Bijeljina

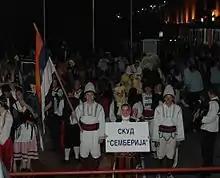
SKUD Semberija at the Semberija folk fest in Bijeljina 2006

Bijeljina holds an international folklore festival known as Semberija folk fest.